Wasted: Tales of a GenX Drunk

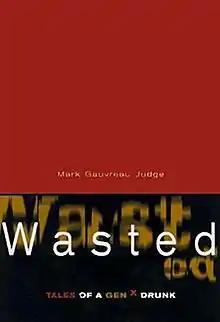

Wasted: Tales of a GenX Drunk is a 1997 memoir about alcoholism, binge drinking, and hookup culture at Georgetown Preparatory School, written by Mark Judge. Judge recounts his early formative experiences growing up in suburbs of Washington, D.C. under Catholic school education. The author describes his secondary education at Georgetown Preparatory School as filled with heavy drinking and experiences of teenage alcoholism. The book criticizes Alcoholics Anonymous for its lack of acknowledgement of physiological causes of alcoholism as a disease process.